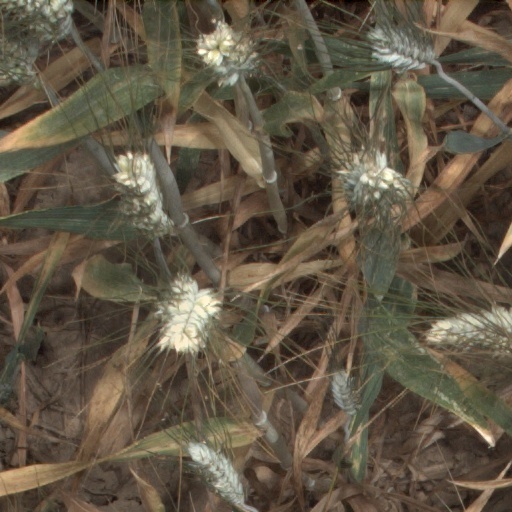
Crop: wheat